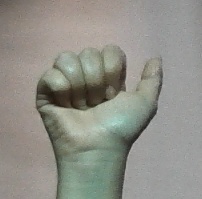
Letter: dhad